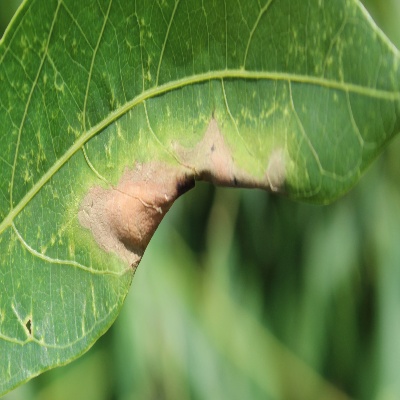
Crop: Cassava
Condition: bacterial blight